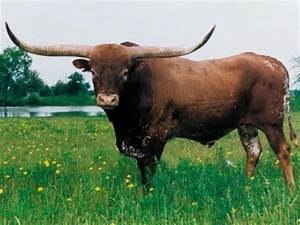
Label: mucca